Trento

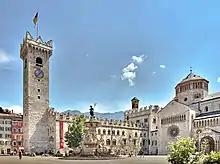
Palazzo Pretorio and Duomo

The nationalist cause led Italy into World War I. and the deputy in the Austrian parliament Cesare Battisti were two well-known local irredentists who had joined the Italian Army to fight against Austria-Hungary with the aim of bringing the territory of Trento into the new Kingdom of Italy. The two men were taken prisoners at the nearby southern front. They were put on trial for high treason and executed in the courtyard of Castello del Buonconsiglio.